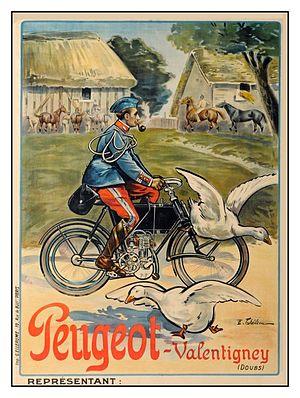
Valentigney est une commune française située dans le département du Doubs en région Bourgogne-Franche-Comté.